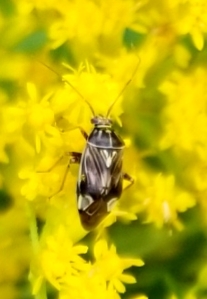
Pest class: lygus_bug